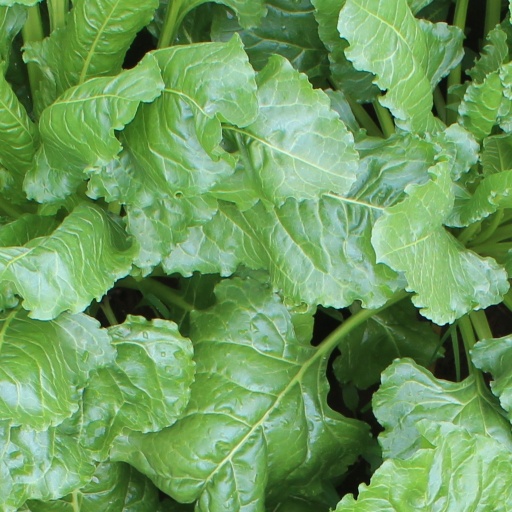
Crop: sugar beet